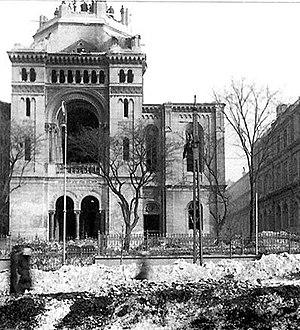
Avant la Seconde Guerre mondiale, il existait à Łódź, compte tenu de l'importante population juive de la ville, plusieurs synagogues importantes et de nombreux autres lieux de prière juifs. La Grande synagogue de Łódź, aussi désignée synagogue réformée de Łódź, située au 2 Spacerowa et inaugurée en 1887, sera détruite comme la plupart des autres lieux de culte juifs de Łódź, par les Allemands en novembre 1939, peu de temps après leur invasion de la Pologne.